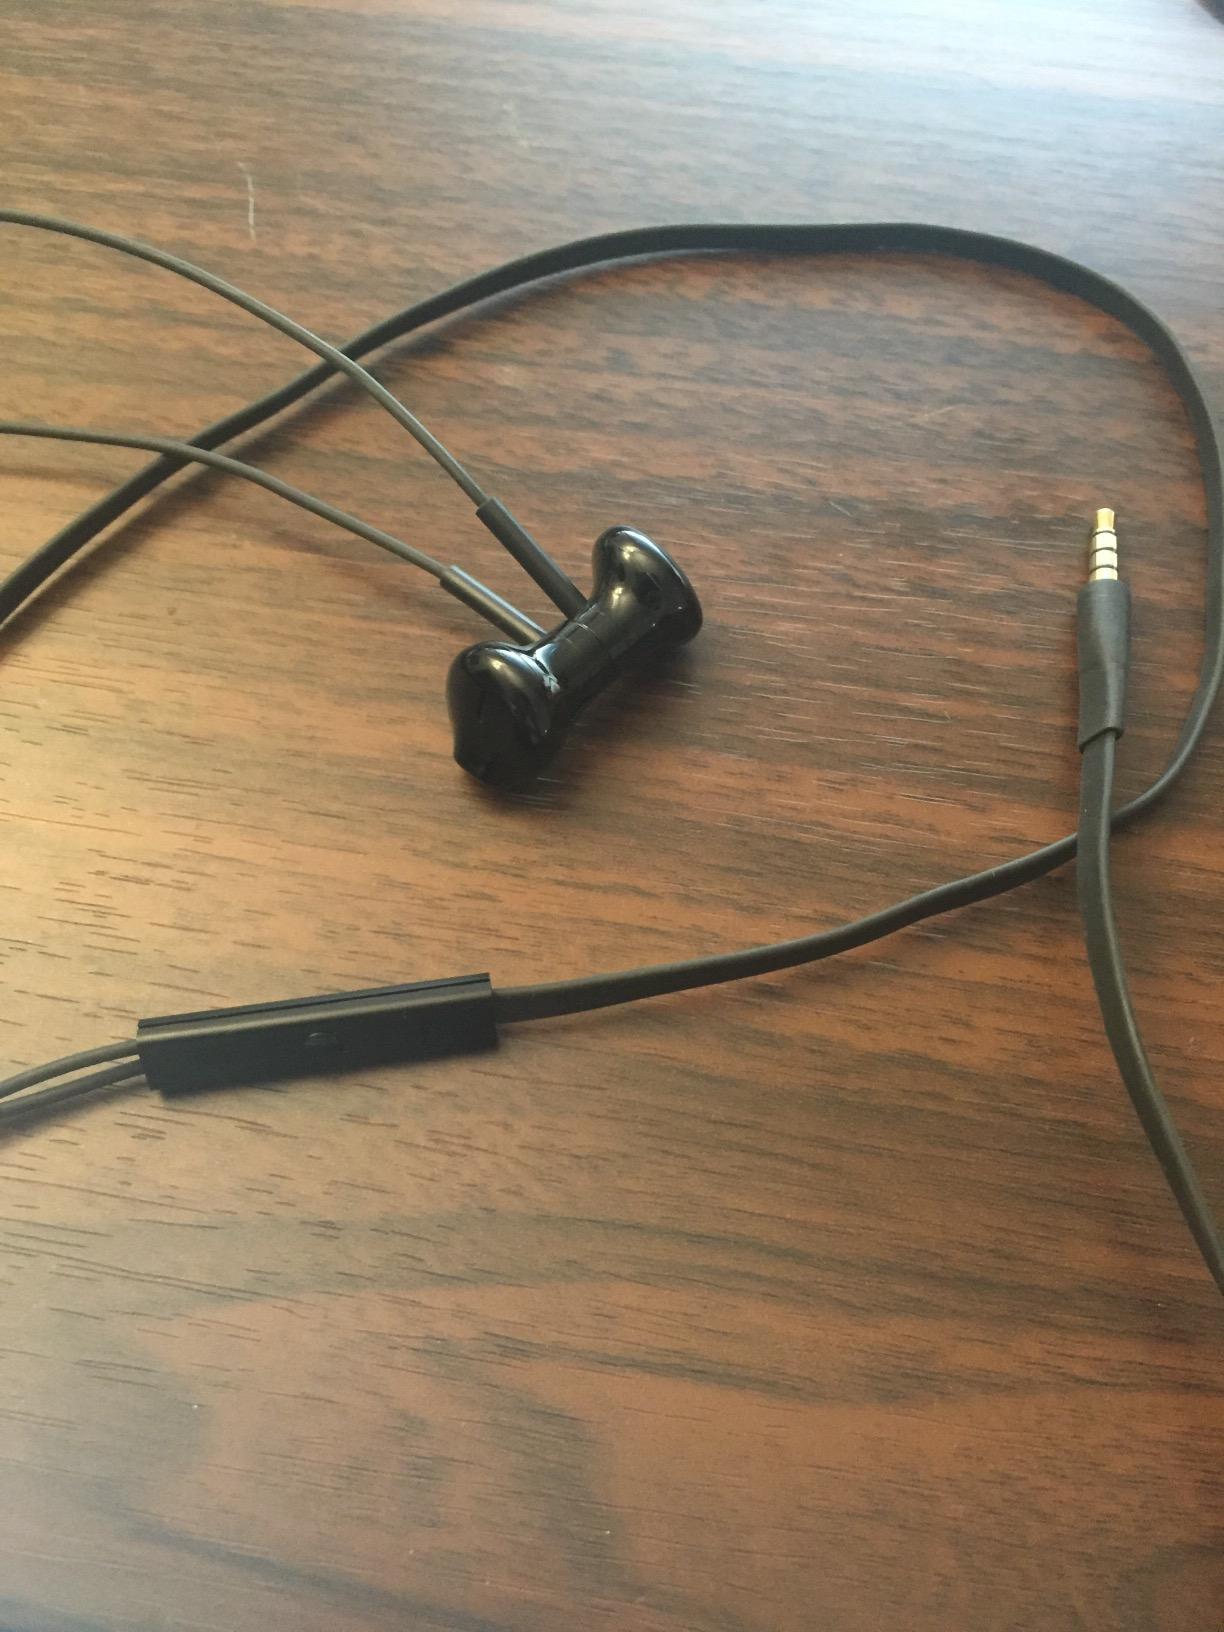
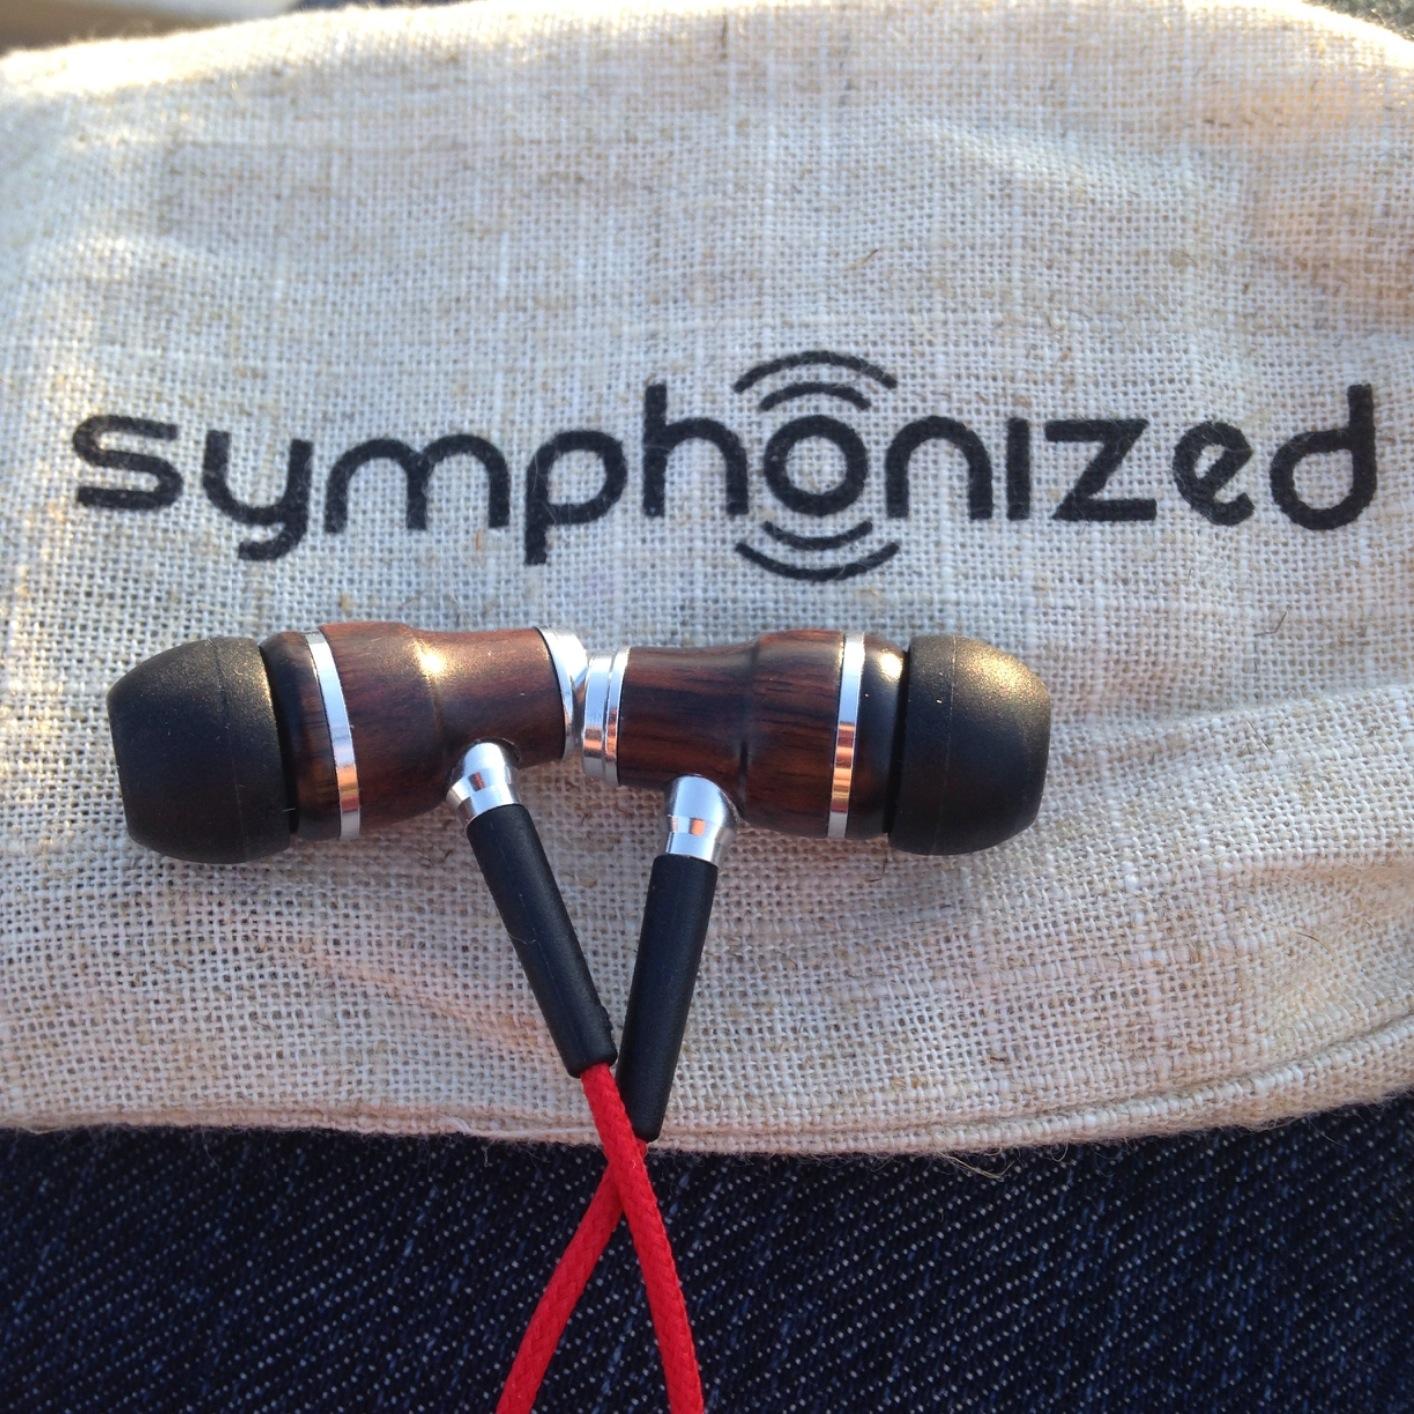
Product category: headphones
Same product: no